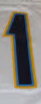
Number: 1